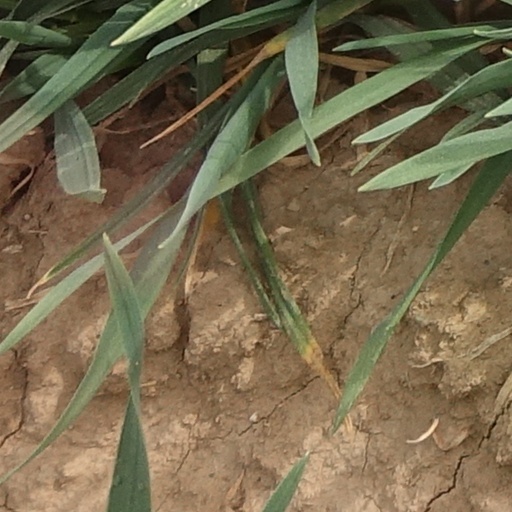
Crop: wheat